Naoya Shiga

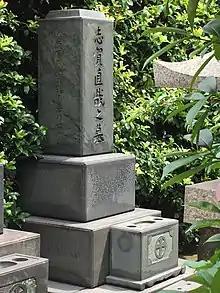
Gravestone of Naoya Shiga

Shiga published very few new works in his later years. These included the short stories "A Gray Moon" ("Haiiro no tsuki", 1946) and "Yamabato" (1951), or essays like "Kokuko mondai" (1946), in which he proposed to make French the national language of Japan. He served as the first post-war president of the from 1947 to 1948, and was awarded the Order of Culture in 1949. He died of pneumonia on October 21, 1971, at Kantō Central Public Hospital in Setagaya, Tokyo. His grave is at Aoyama Cemetery in Tokyo. His house in Nara, where he lived from 1929 to 1938, has been preserved and is open to the public as a memorial museum.